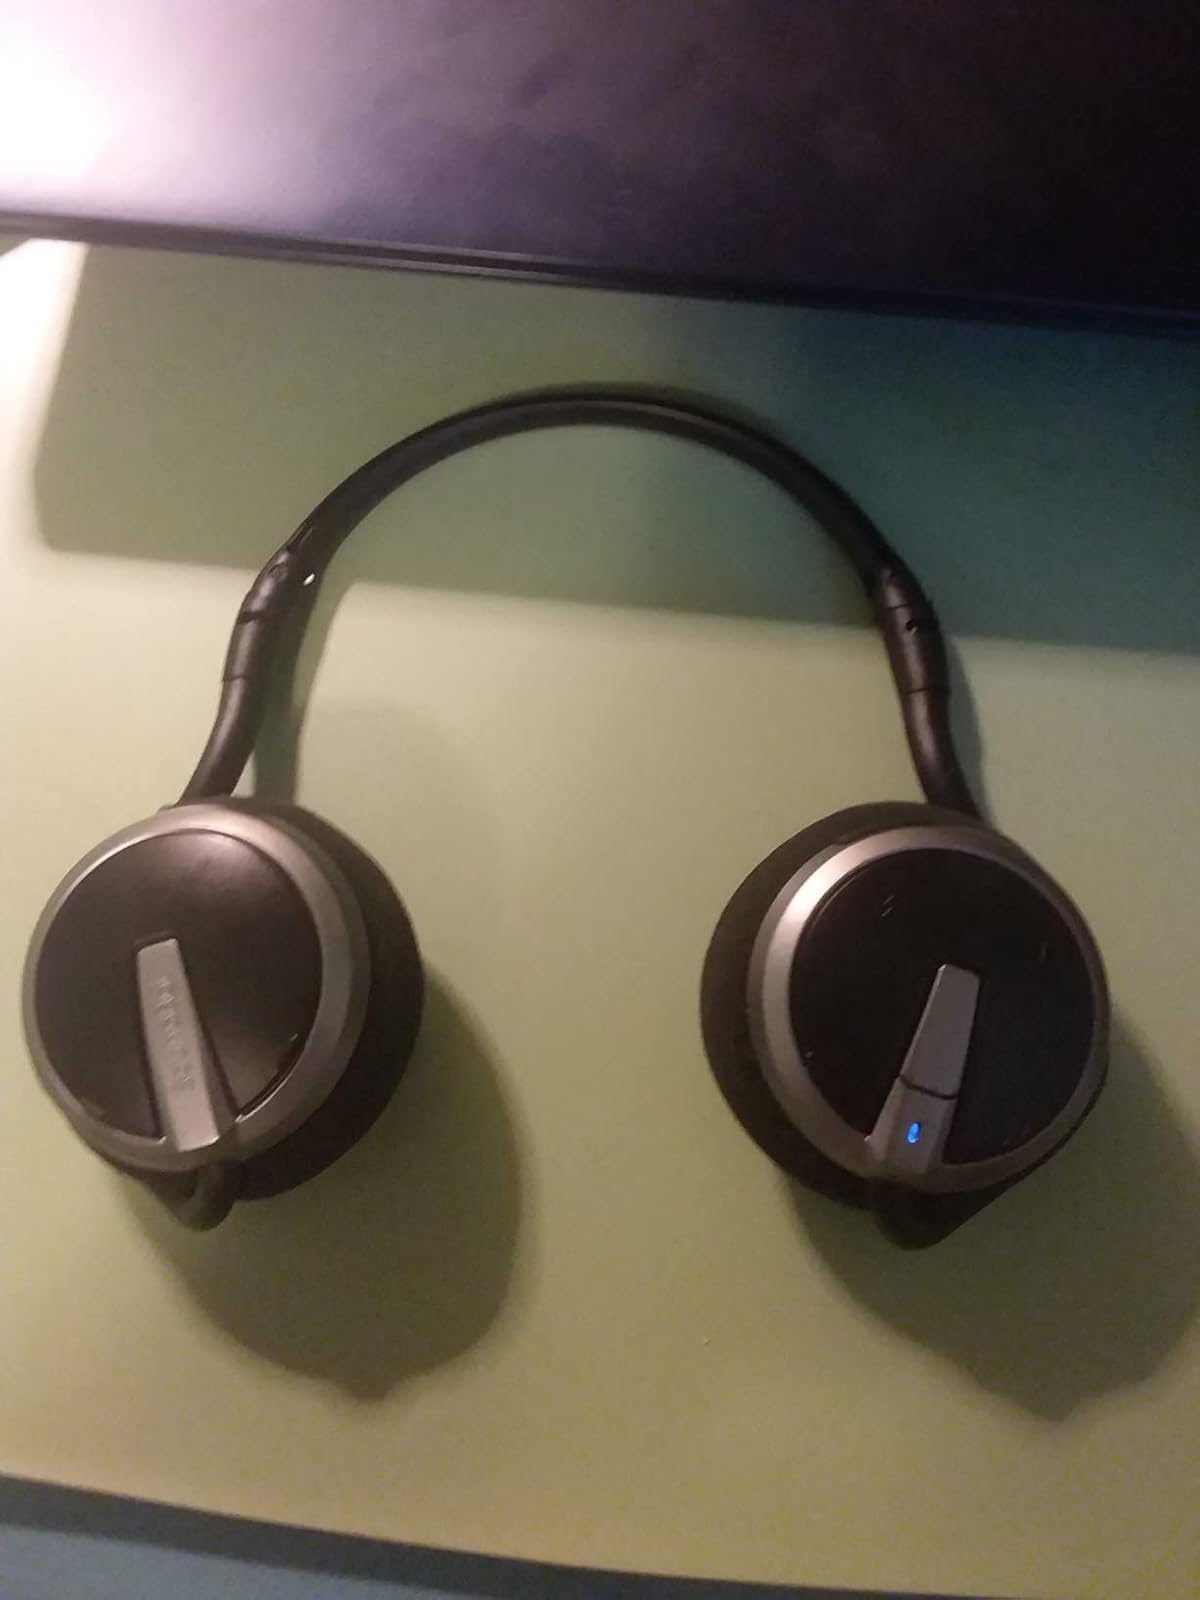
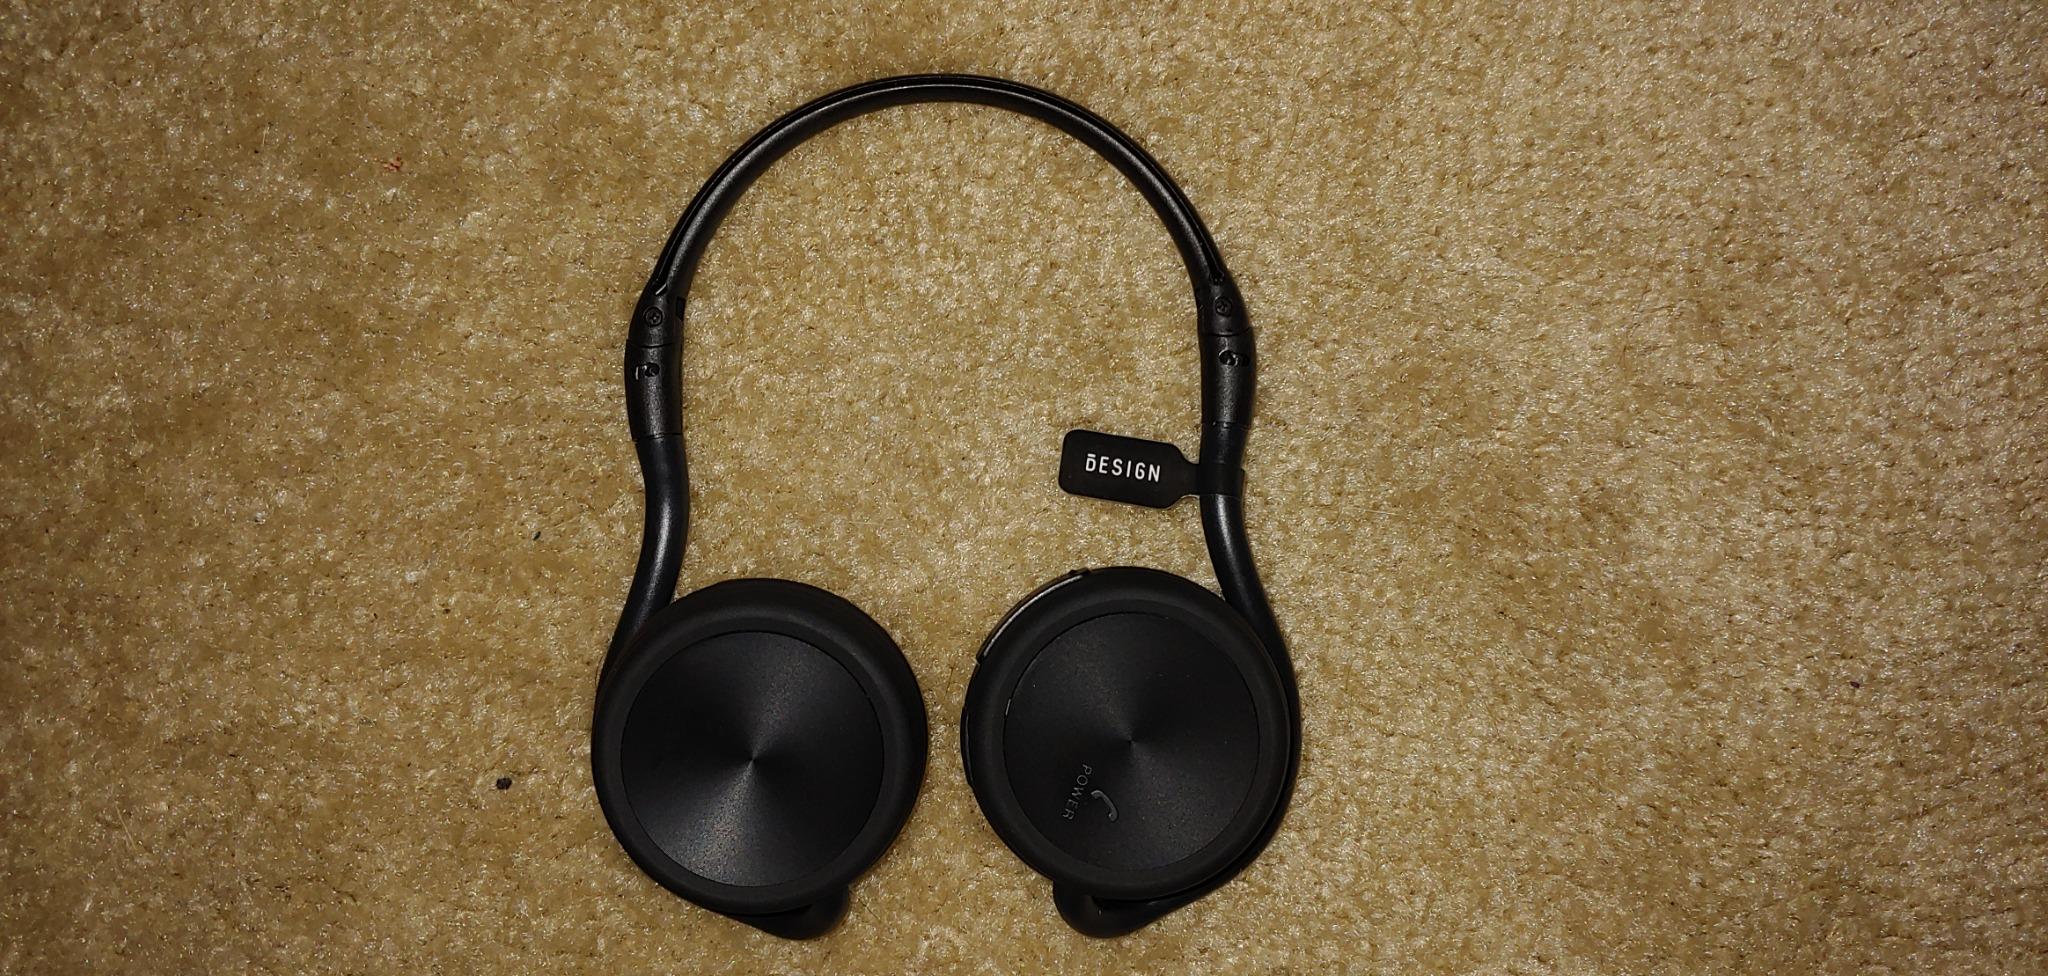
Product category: headphones
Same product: no